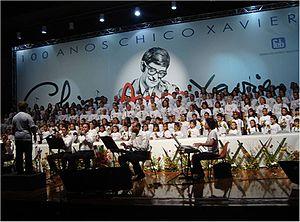
Congrès brésilien sur thème ""Chico Xavier, médiumnité et charité comme Jésus et Kardec"". Palais des congrès Ulysses Guimaraes, brasilia, 17 avril 2010."
Francisco Cándido Xavier, alias Chico Xavier, est le médium brésilien le plus célèbre et le plus prolifique du XXᵉ siècle. Sous l'influence des « Esprits », il a produit plus de quatre cents livres de sagesse et de spiritualité, dont une centaine édités dans plusieurs langues. Il a popularisé la doctrine spirite au Brésil. Chico Xavier a reçu d'innombrables hommages tant du peuple que d'organismes publics. En 1981, le Brésil propose officiellement Chico Xavier comme candidat au prix Nobel de la paix. En 2000, il est élu « Minéro du XXᵉ siècle », à la suite d'un sondage auprès de la population de l'État fédéral brésilien où il résidait. Après sa mort, les députés de l'assemblée nationale brésilienne ont officiellement reconnu son rôle dans le développement spirituel du pays.